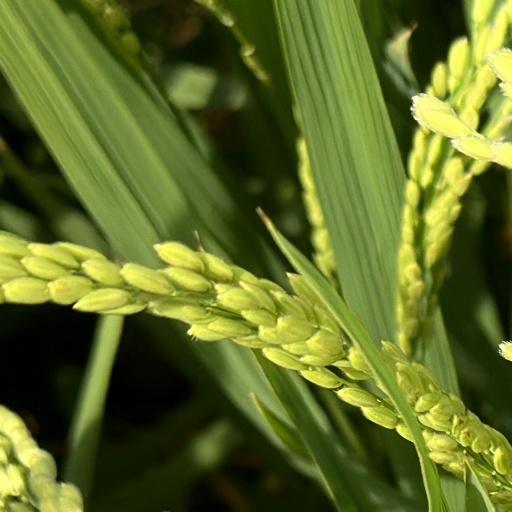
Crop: rice